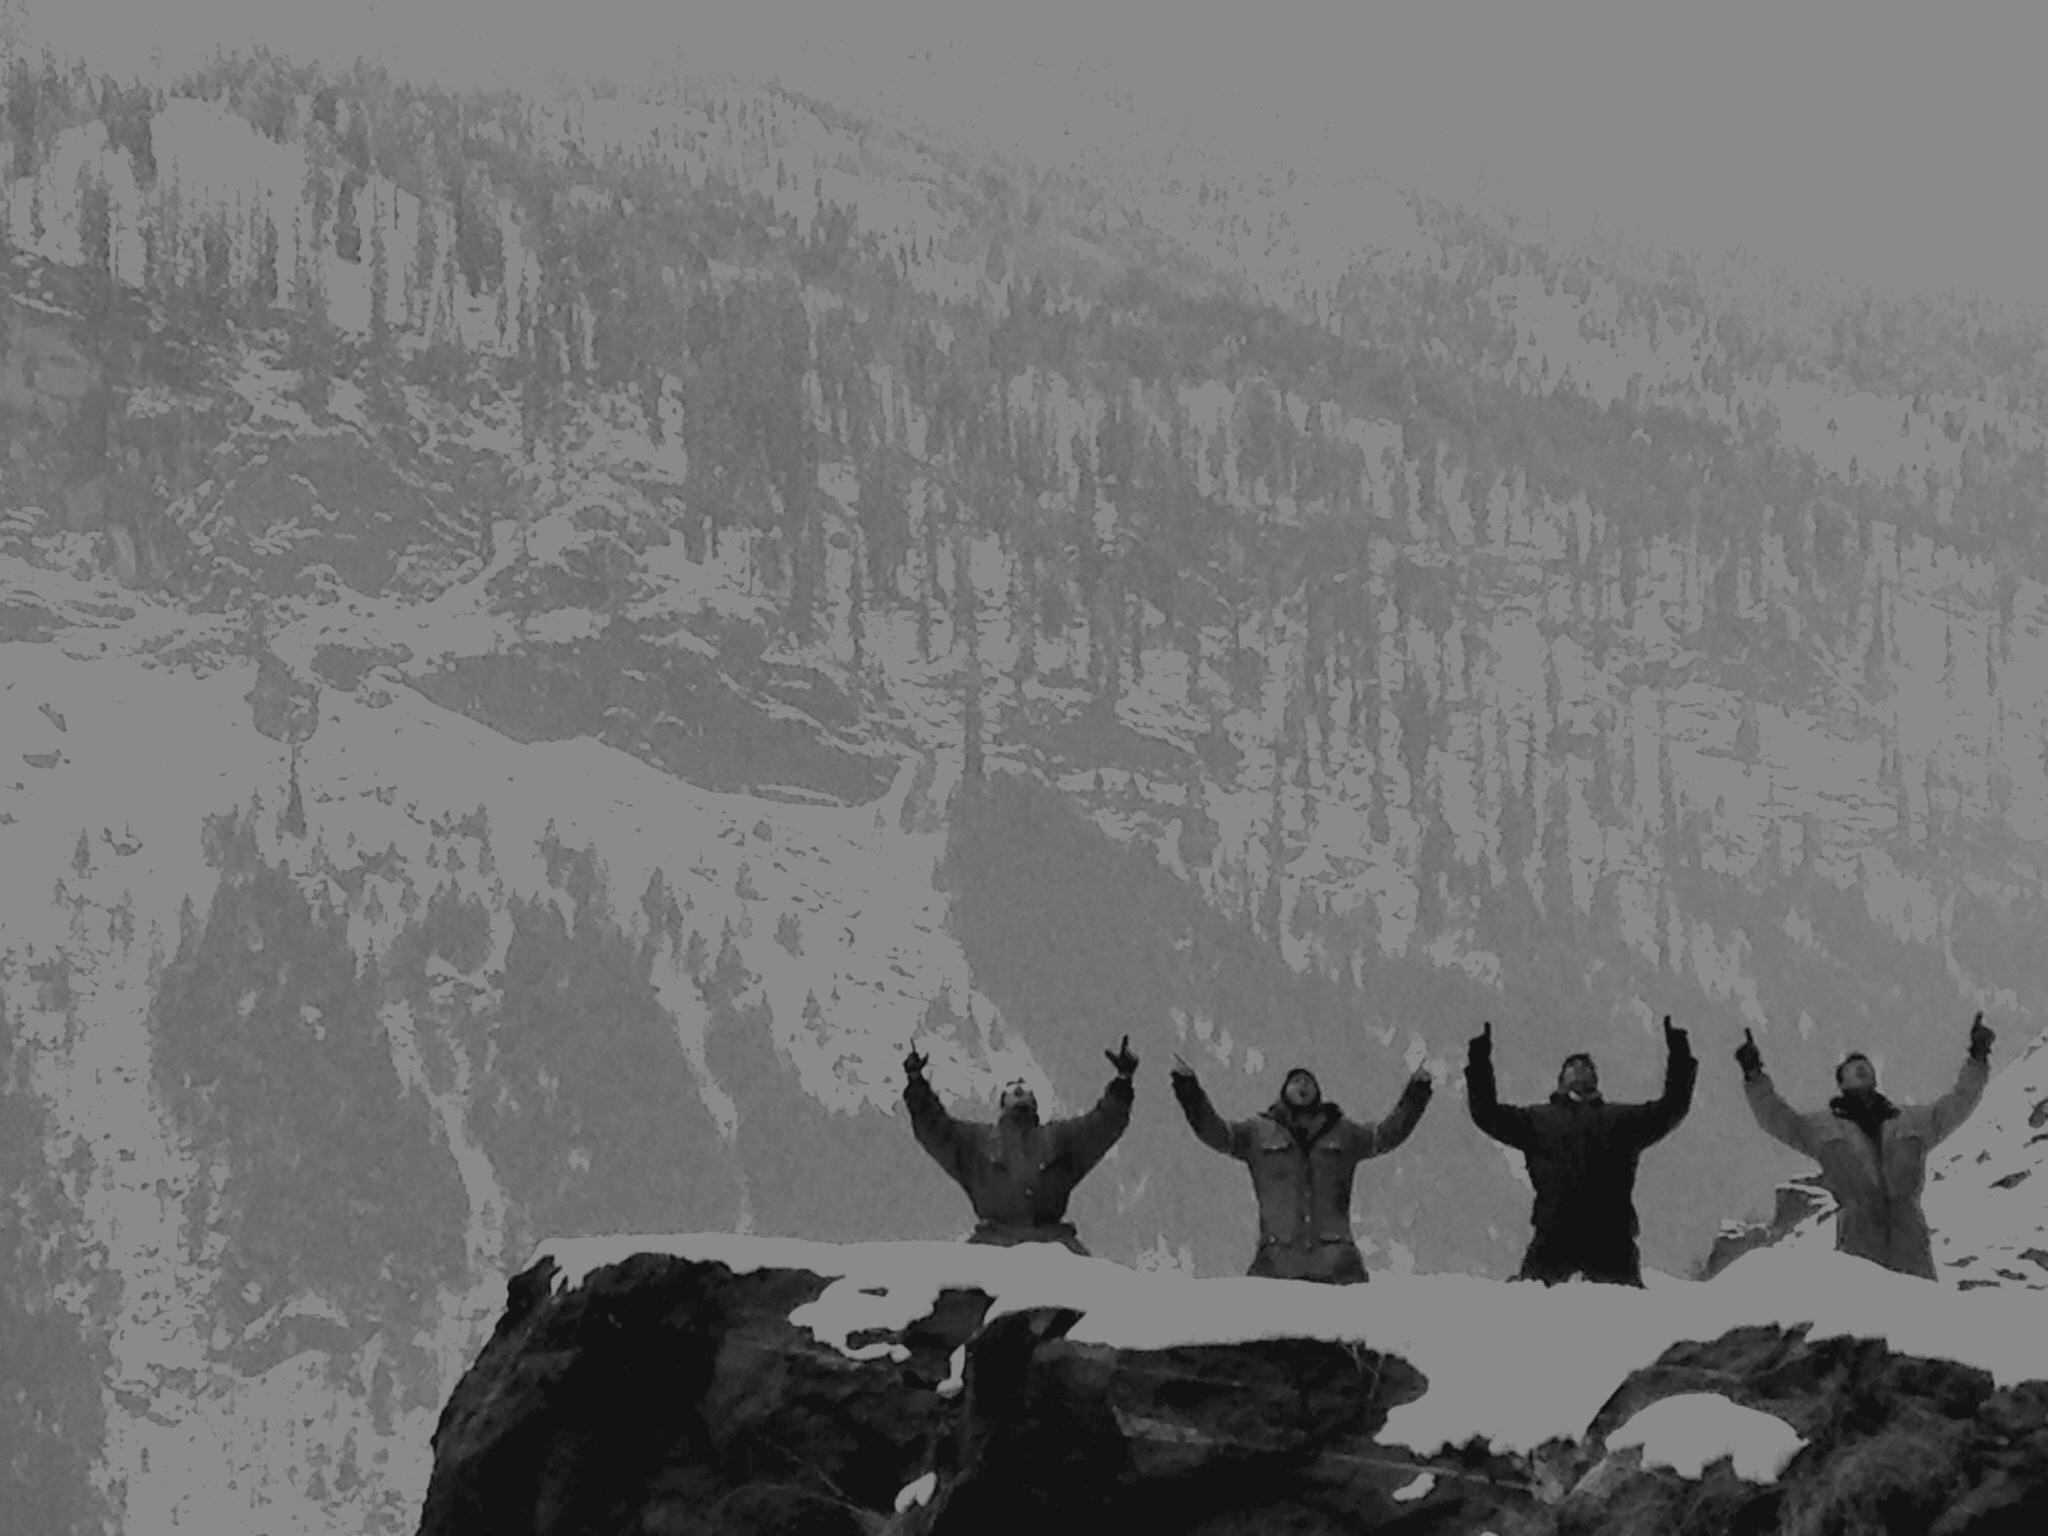
snow, winter, black and white, mist, weather, monochrome, monochrome photography, atmospheric phenomenon